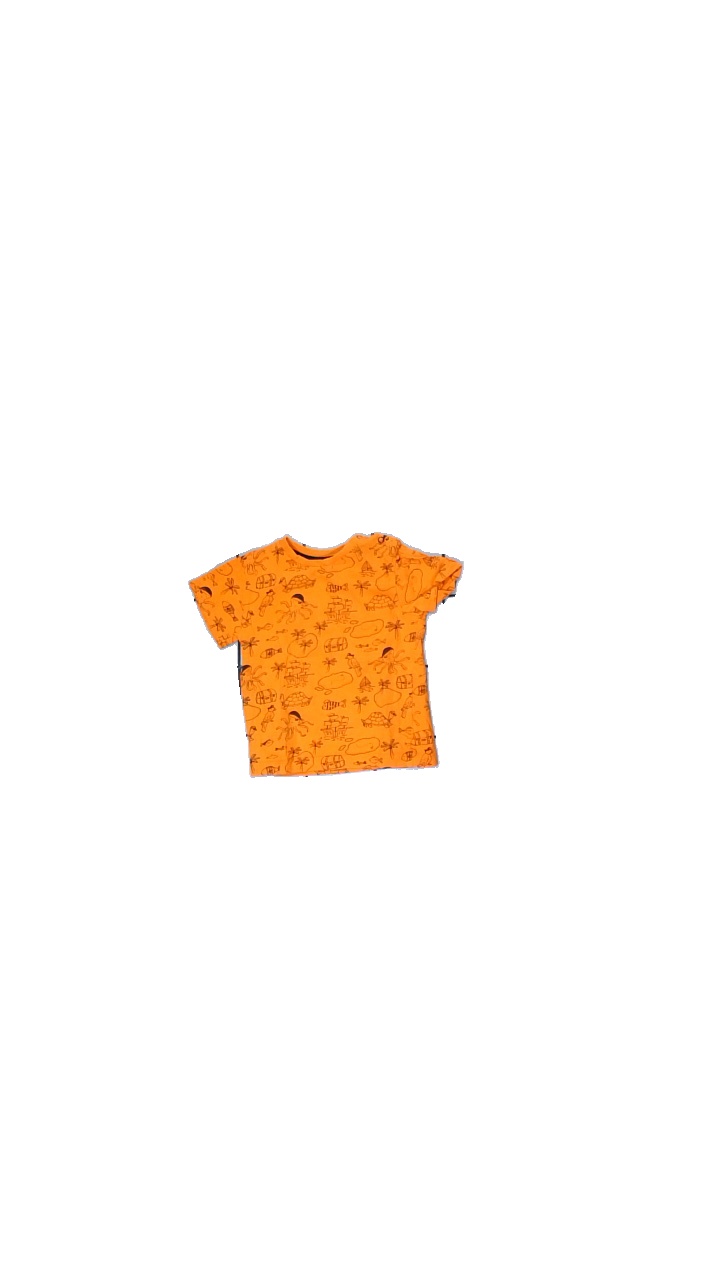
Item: T-shirt (Children)
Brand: Pytteliten
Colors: Orange, Black
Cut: Regular, C-collar
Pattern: Animal print
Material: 100% cotton
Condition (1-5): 4
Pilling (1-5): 5
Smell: Minor
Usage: Reuse
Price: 50-100